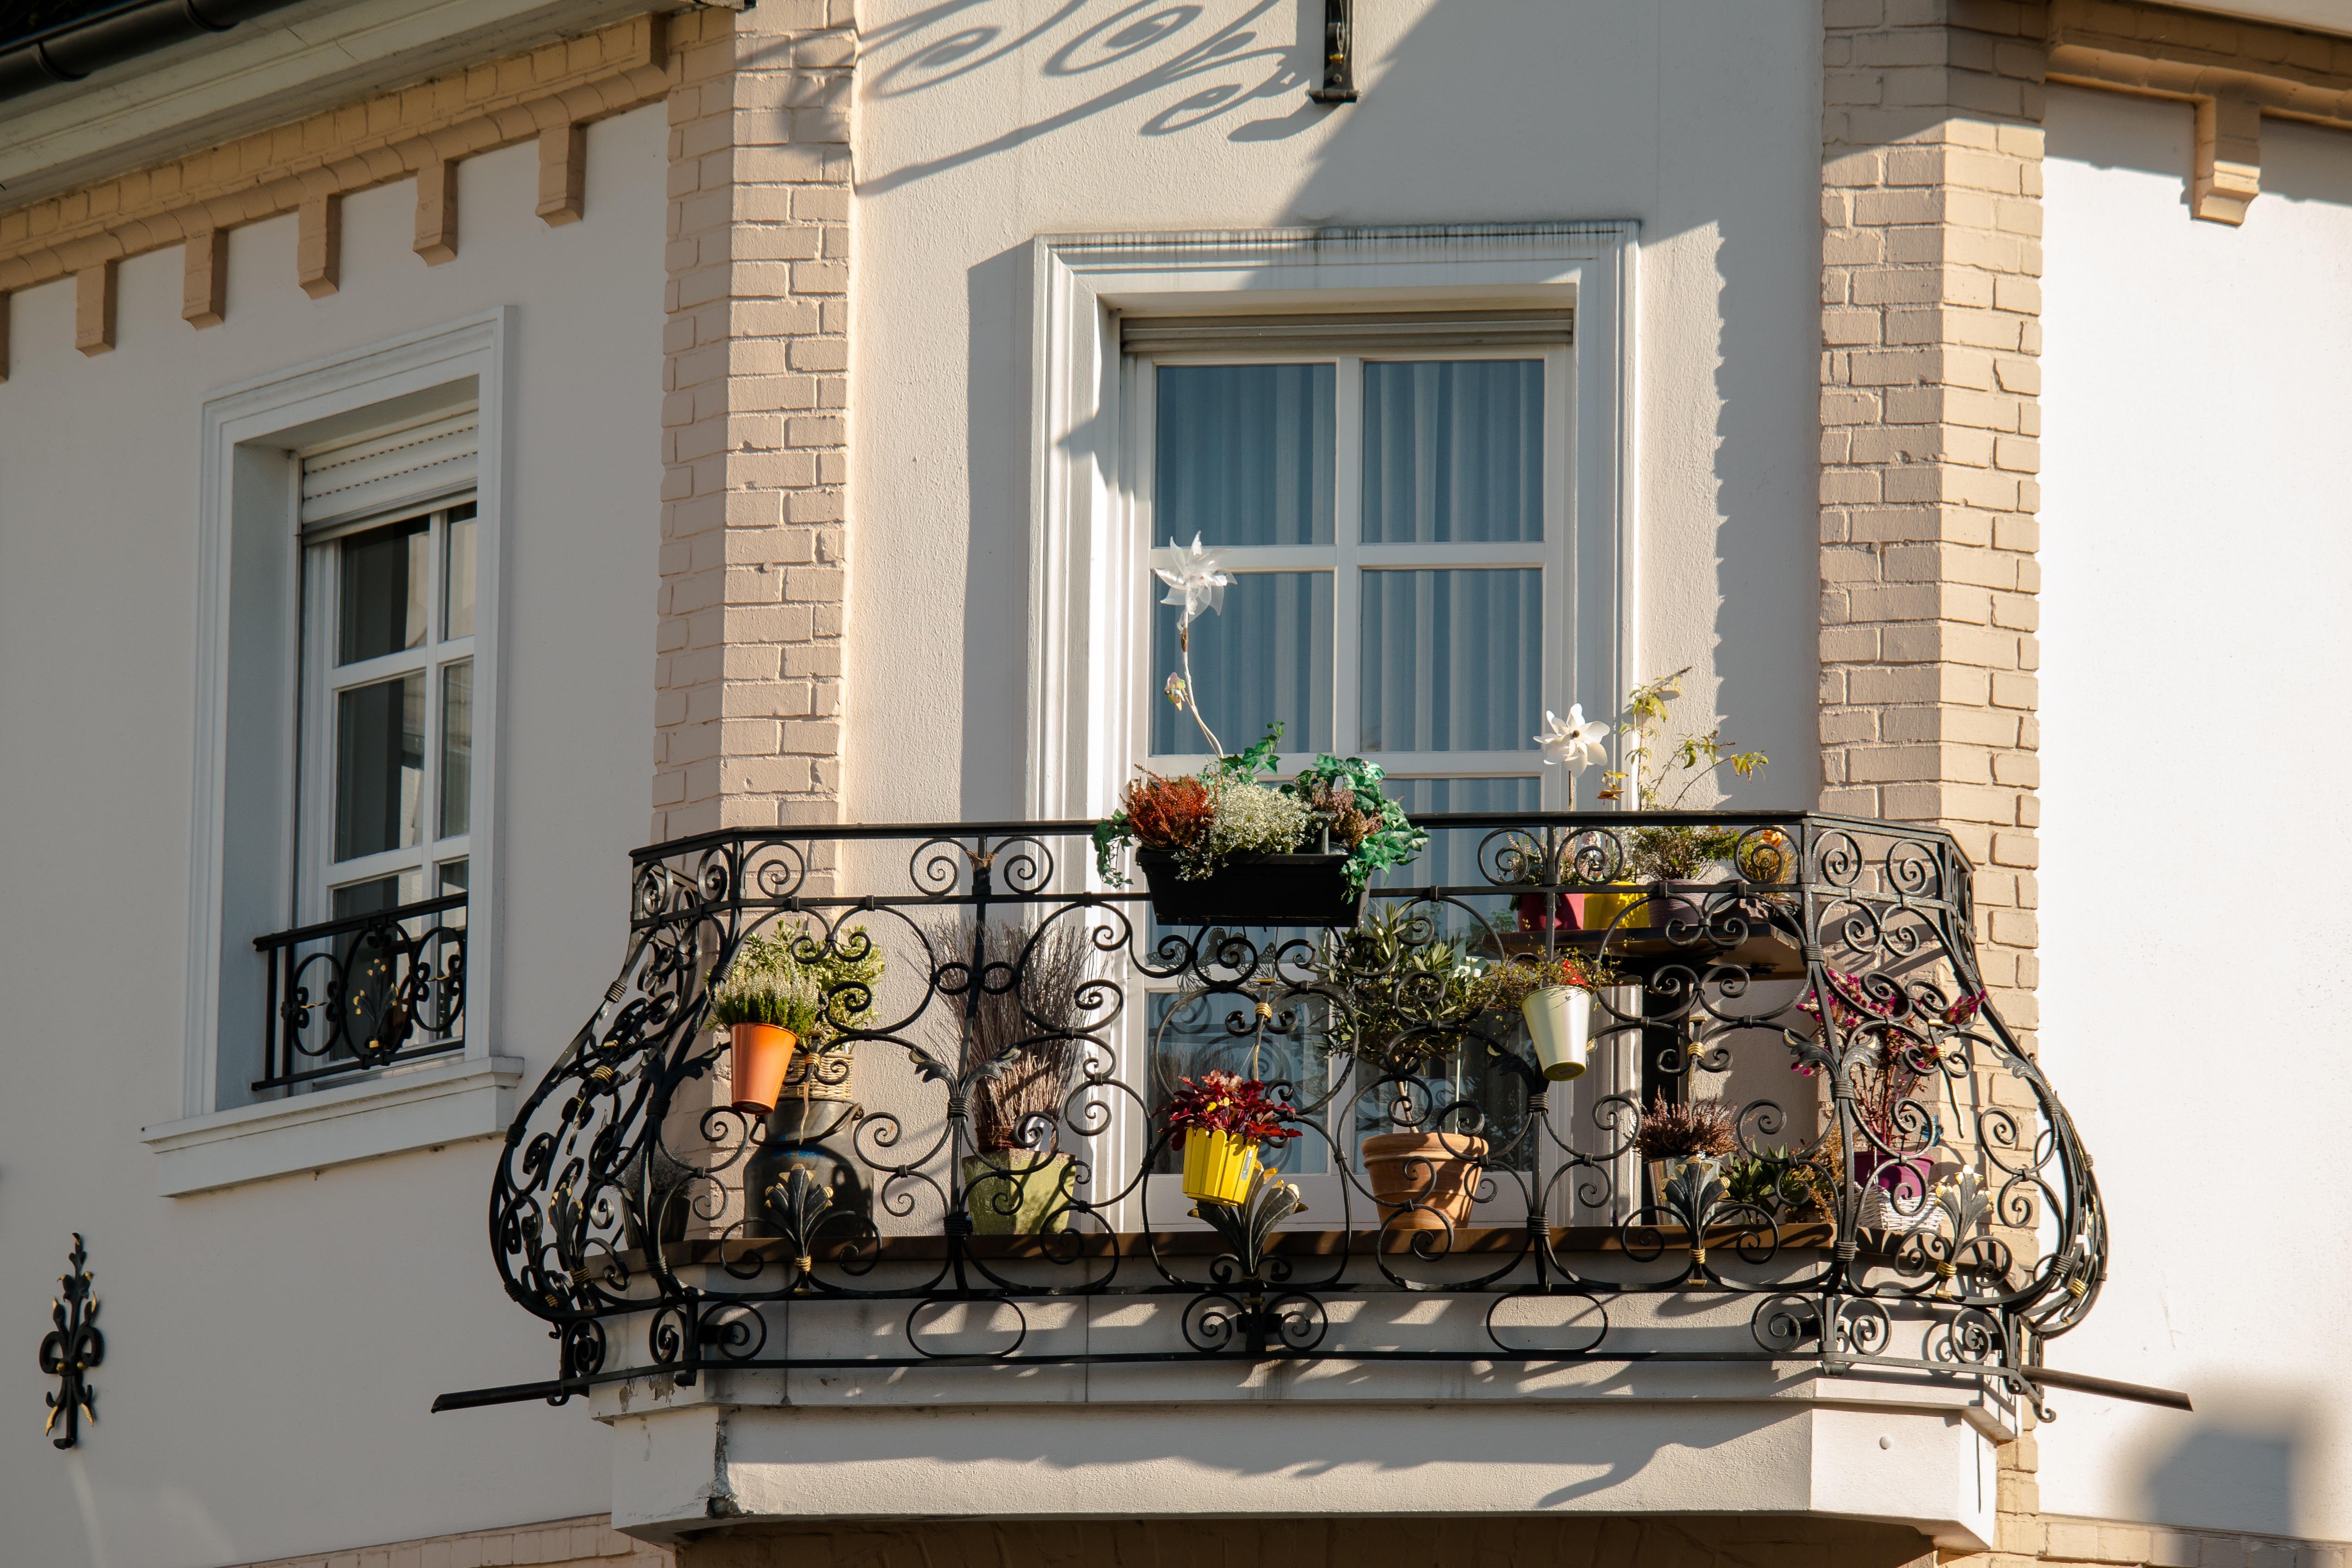
wood, house, window, home, porch, balcony, railing, cottage, metal, facade, property, living room, furniture, room, apartment, ornament, flowers, interior design, design, iron, estate, wrought iron, home front, blacksmithing, housewife, curlicue, metal decorating, oberdollendorf, window covering, outdoor structure